Pomorzany, Szczecin

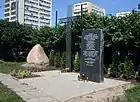
The monument dedicated to the victims of the Nazi Germany forced labor camps in Pomorzany during the Second World War.

The first traces of human activity in the area of today's Pomorzany date from the late Neolithic period. The stabilisation of the settlement in this area occurred in the 8th century. The oldest record of Pomorzany, then a small farming community, dates to documents issued by Duke Barnim I on 8 May 1253, where it was recorded under the name "Pomerenstorp". In the following centuries, the spelling evolved to Pommerensdorf. In the 14th century, the Pommerensdorf Church was built in the village, with the Gothic style, situated on a slope paved with field stones and surrounded by a defensive wall. Originally, it belonged to the Catholic denomination, and following the reformation, it became Lutheran. The building was destroyed by the Swedish army during the siege in the Scanian War, and was rebuilt afterwards. Later, it was rebuilt once more, eventually losing its Gothic appearance. The church was destroyed again during the Second World War. It was rebuilt in 1973, being reopened as the St. Maximilian Maria Kolbe Church, belonging again to the Catholic denomination. Next to it was also placed a small cemetery yard, which was eventually cleared out in 1978. The church is located at the current 67 and 69 Włościańska Street.